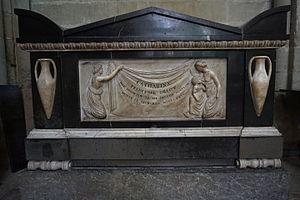
Tombeau de Ekaterina Nicolayevna Zinovieva (1758-1781) épouse Orlow, en la cathédrale de Lausanne. Inscription